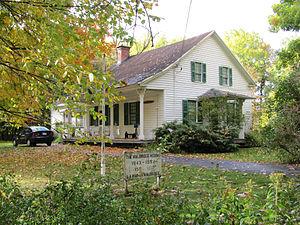
La maison Walbridge, située près de la grange Alexander-Solomon-Walbridge à Mystic (Saint-Ignace-de-Stanbridge, Québec)
Saint-Ignace-de-Stanbridge est une municipalité canadienne du Québec, située dans la municipalité régionale de comté de Brome-Missisquoi et dans la région administrative de la Montérégie. Elle est nommée en l'honneur d'Ignace d'Antioche.
La grange Alexander-Solomon-Walbridge est une grange dodécagonale située à Mystic en Montérégie au Québec.